Dave Grohl

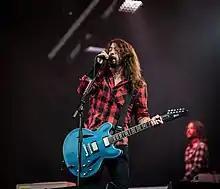
Grohl with his signature Gibson DG-335 guitar

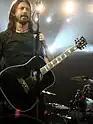
Dave Grohl with his Gibson Dove acoustic guitar in 2008

Grohl is a self-taught musician and cannot read musical notation, and instead plays only by ear. His drum kit, designed by Drum Workshop, features five different sized tom-tom drums ranging from 5x8 inches to 16x18 inches, a 19-inch crash cymbal, two 20-inch crash cymbals, an 18-inch China cymbal, a 24-inch ride cymbal, and a standard kick drum, snare drum, and hi-hat.